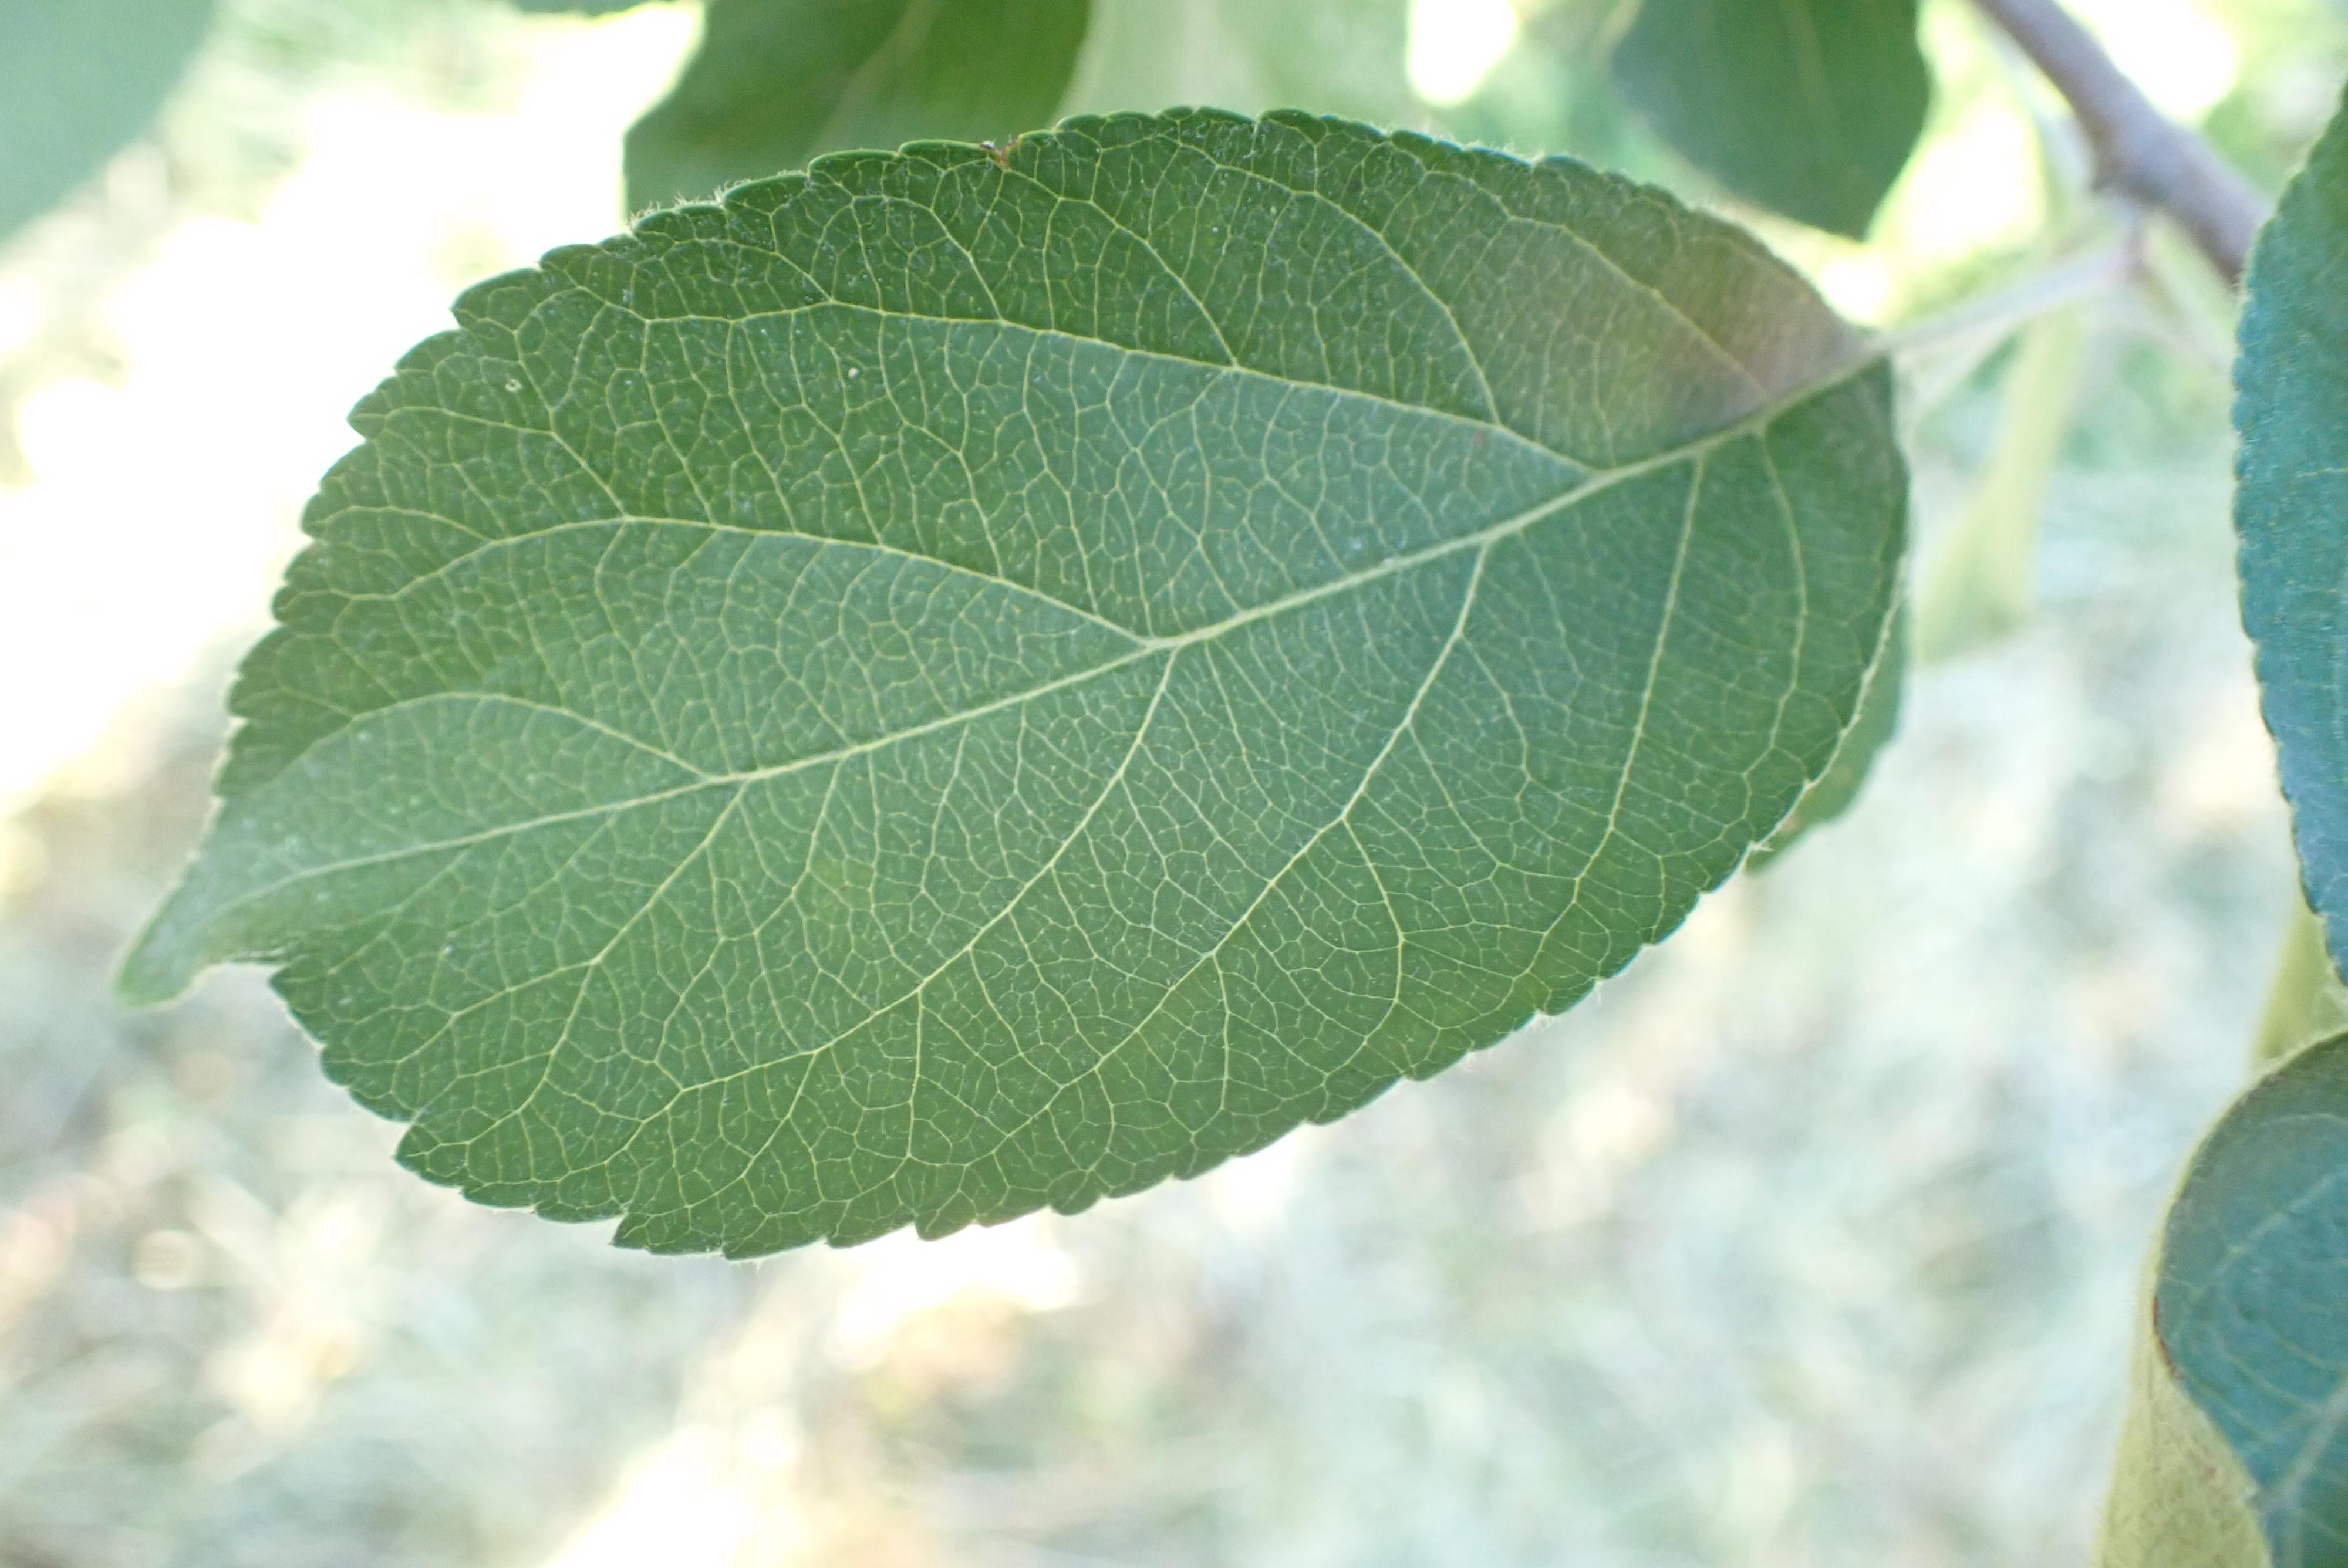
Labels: healthy